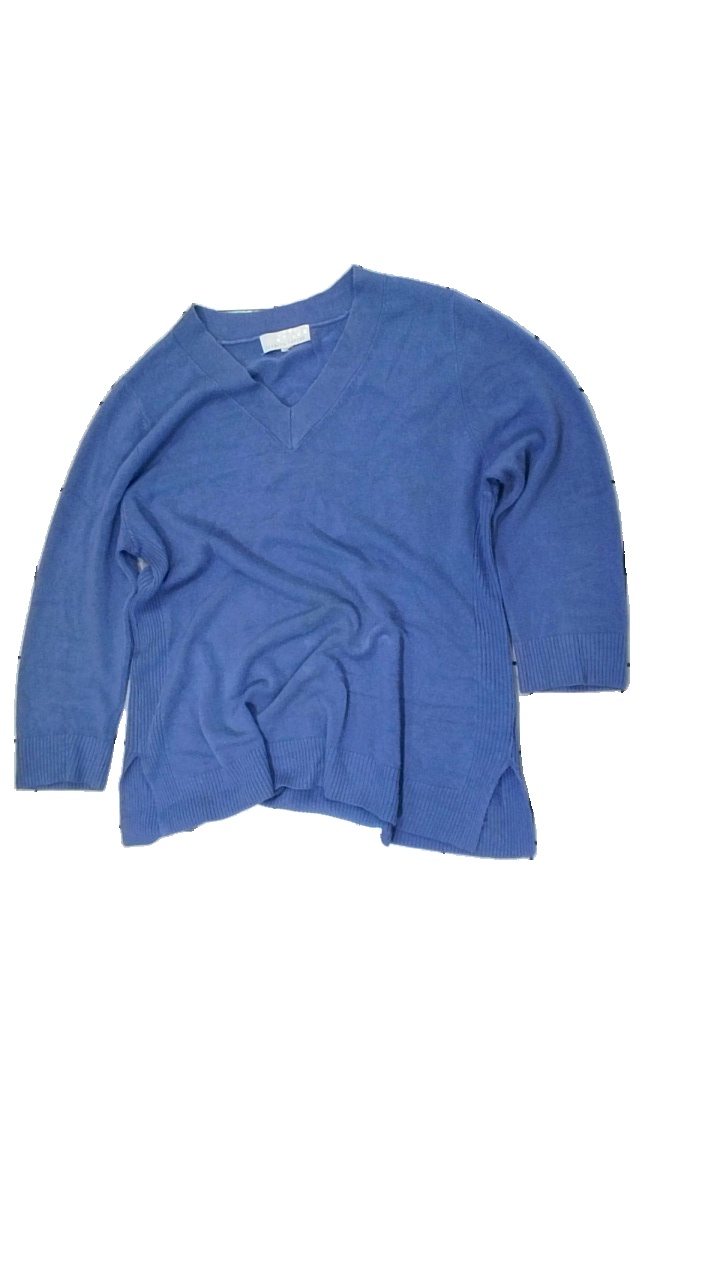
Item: Sweater (Ladies)
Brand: Carolyn Taylor
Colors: Blue
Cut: Regular
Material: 100% acryl
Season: All
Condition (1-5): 2
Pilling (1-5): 2
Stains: Minor
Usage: Export
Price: <50